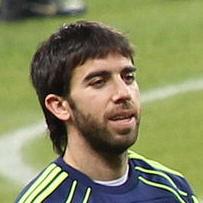
Age: 30